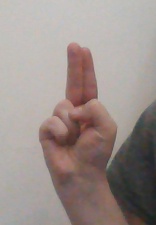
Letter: taa